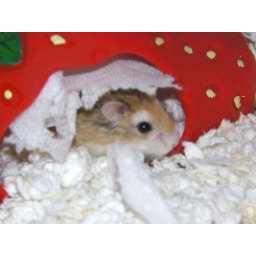
he stopped sleeping under his water bottle and now he sleeps in his strawberry :D